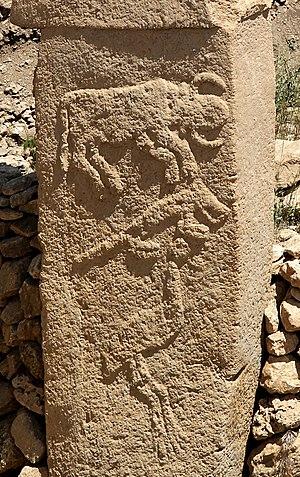
Göbekli Tepe est un site préhistorique du Néolithique précéramique A et B, occupé aux Xᵉ et IXᵉ millénaires av. J.-C., situé dans la province de Şanlıurfa, au sud-est de l’Anatolie, en Turquie, près de la frontière avec la Syrie. Au sud-ouest se trouve la ville de Şanlıurfa. Le toponyme turc Göbekli Tepe signifie « colline en forme de ventre », en référence à sa forme.